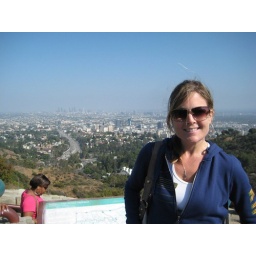
overlooking the hollywood sign and the hollywood bowl - LA in the background